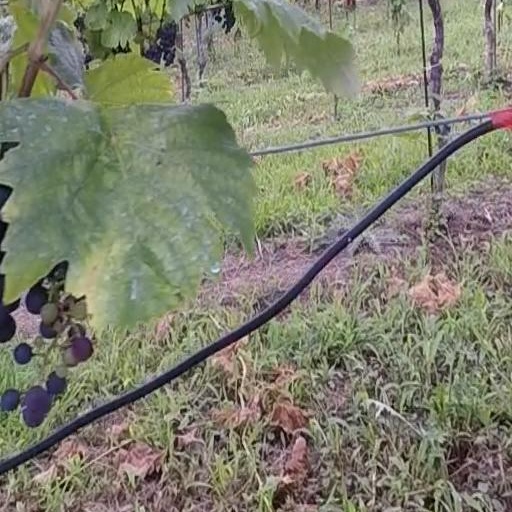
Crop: grape